Bulgaria–Serbia relations

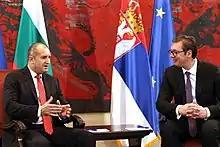
Rumen Radev, President of Bulgaria, and Aleksandar Vučić, President of Serbia, in Belgrade, 2018

Both countries are members of Craiova Group, a cooperation project of Romania, Bulgaria, Greece, and Serbia for the purposes of furthering their economic, transport and energy cooperation. The Group originated in a summit meeting of the heads of governments of Bulgaria, Romania and Serbia, held in 2015 in the Romanian city of Craiova.